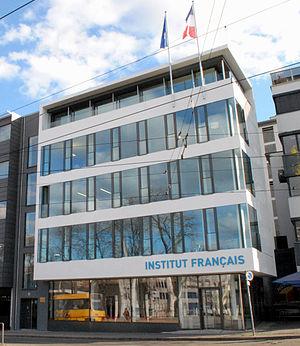
L'Institut français de Stuttgart a été fondé en 1949 à la suite de la décision du consulat général français, d’abord sous l’intitulé Centre d’études françaises de Stuttgart. Il devait servir à établir le réseau culturel français en Allemagne. L’objectif était d’encourager l’apprentissage du français et la découverte de la culture française tout en renforçant les relations entre les deux pays dans les domaines universitaire et économique.